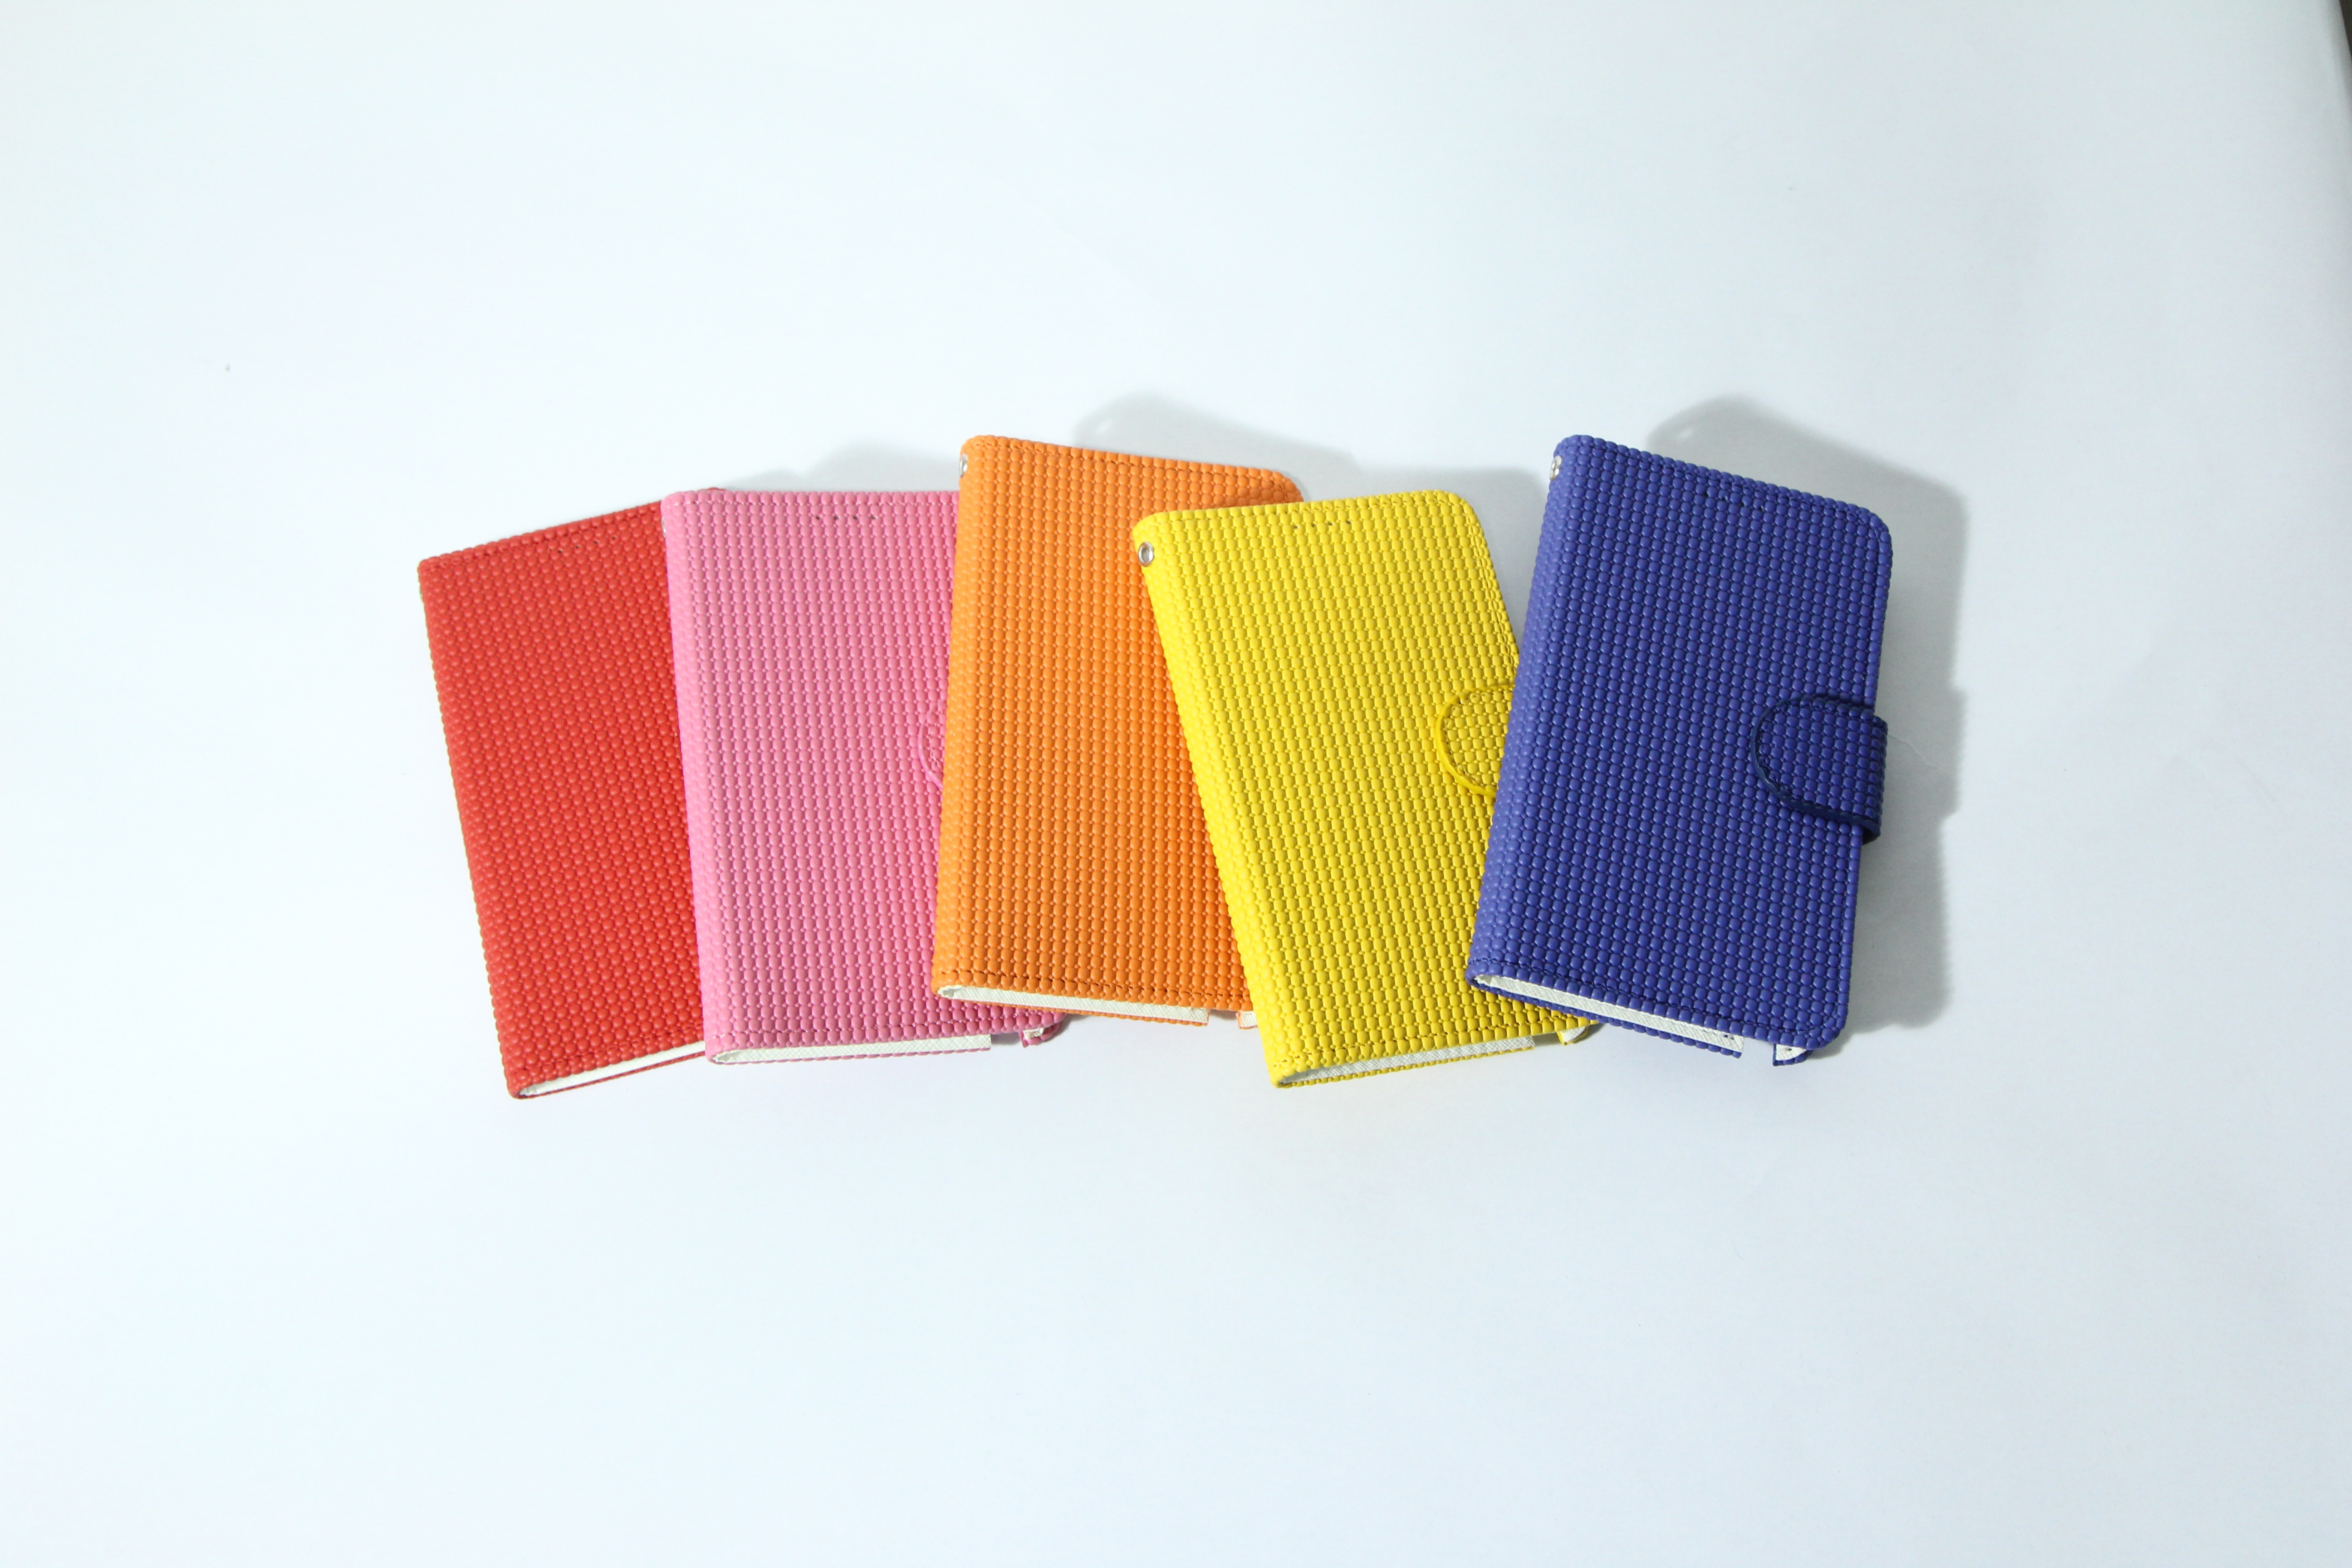
pattern, red, phone, colourful, blue, yellow, pink, material, wallet, brand, product, textile, case, cellphone, smartphones, phone case, phone wallet, dahong